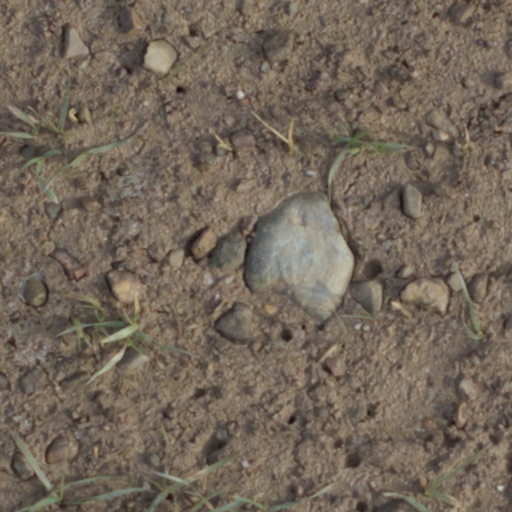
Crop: wheat